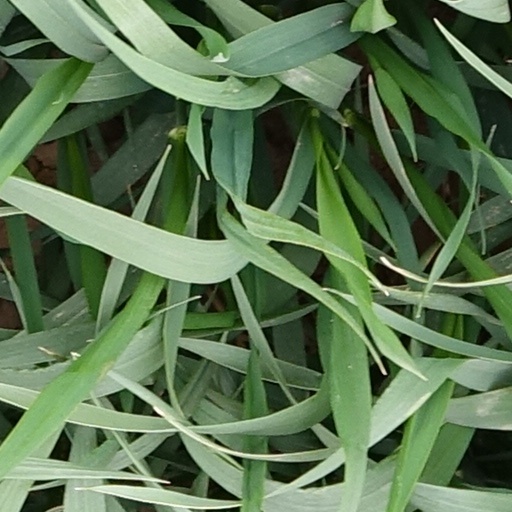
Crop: wheat